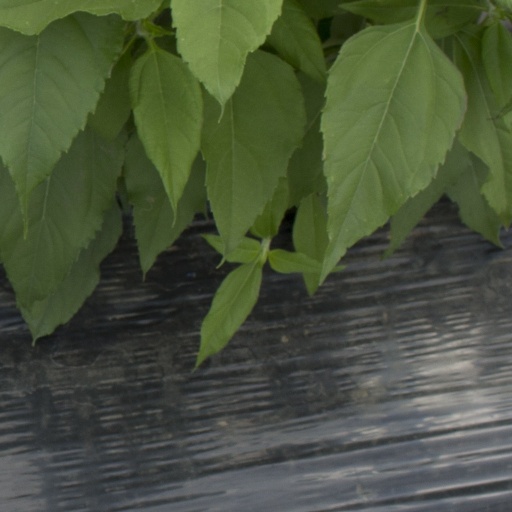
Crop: Jerusalem artichoke